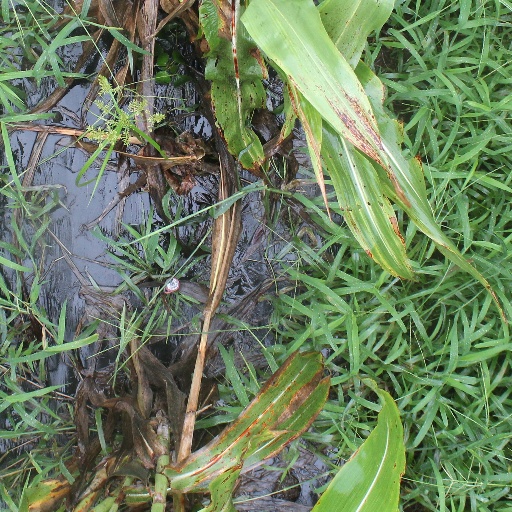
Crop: sorghum